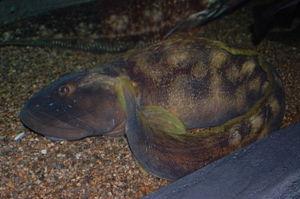
Zoarces americanus, la loquette d'Amérique, est un poisson marin, prédateur, de la famille des Zoarcidae.